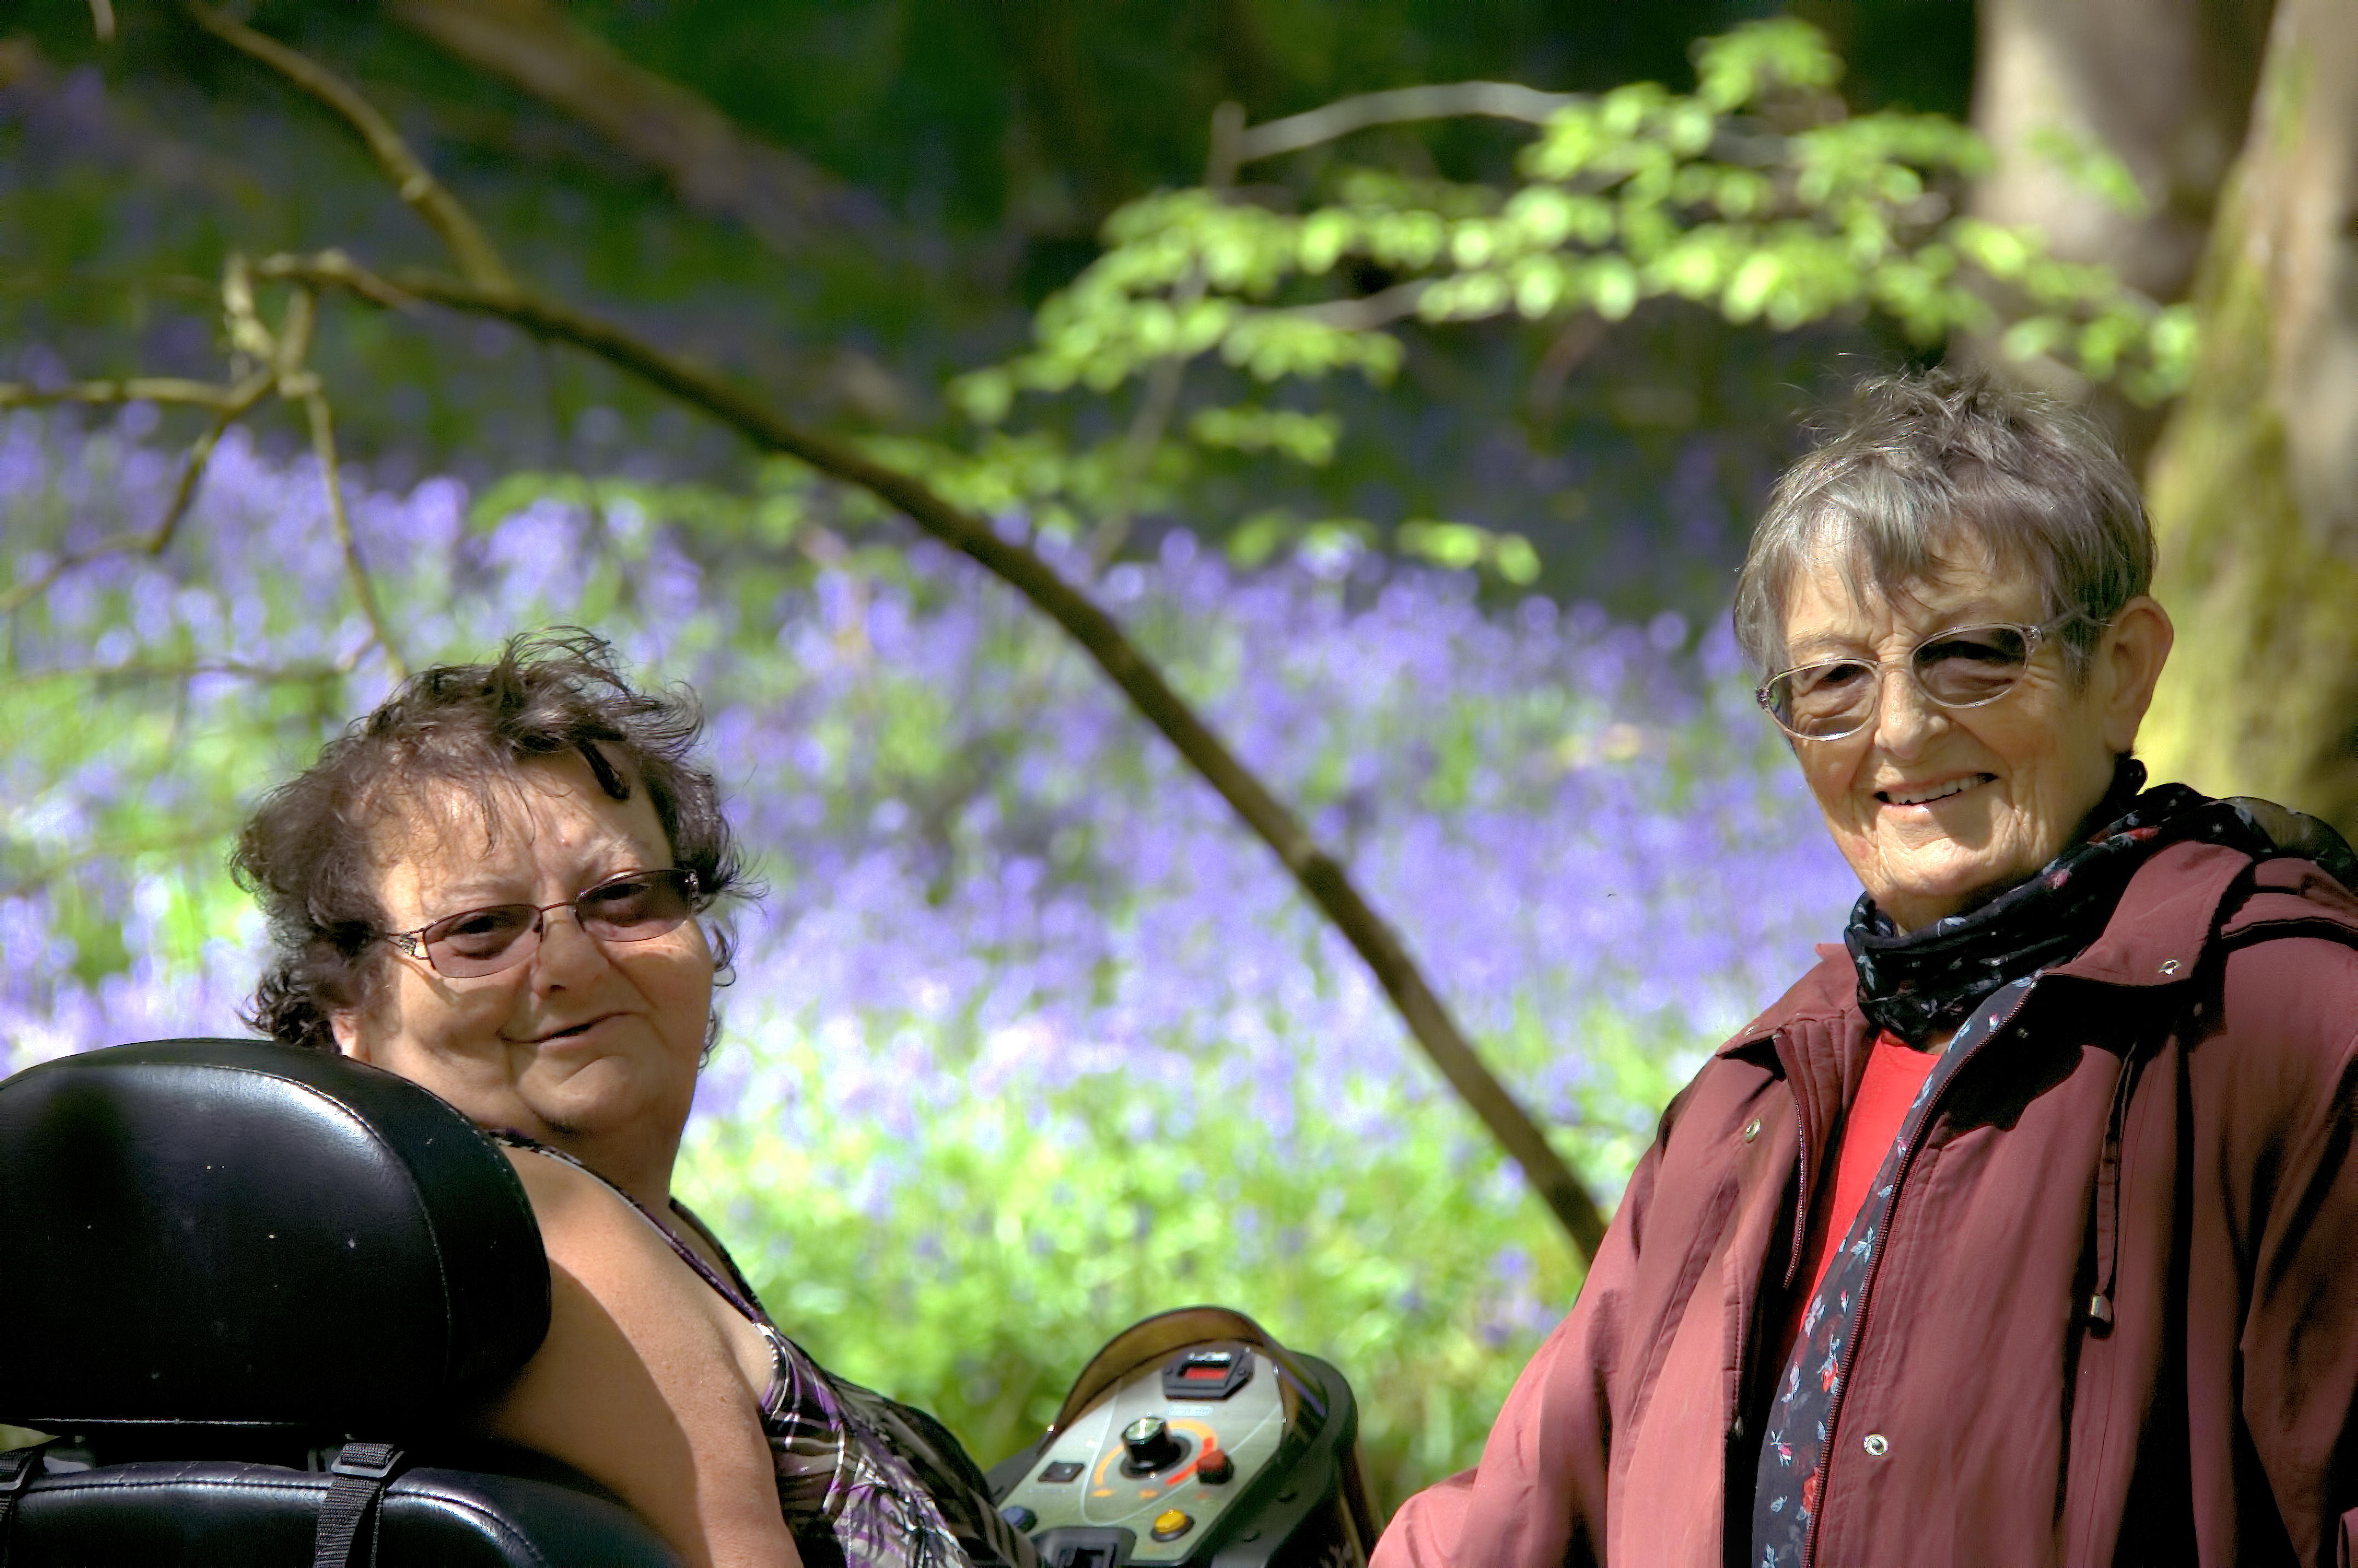
people, male, walk, jungle, child, bluebells, newmilns, eastayrshire